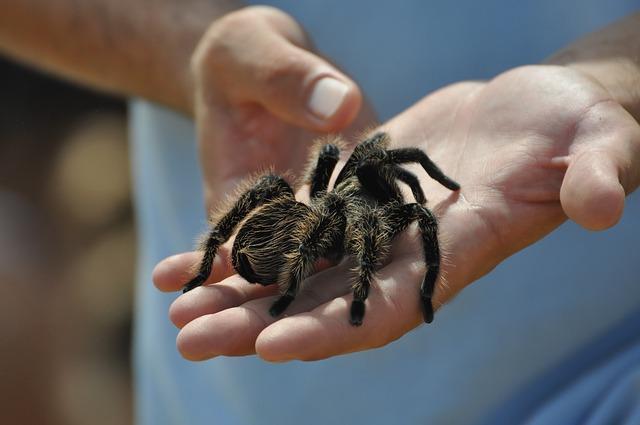
spider